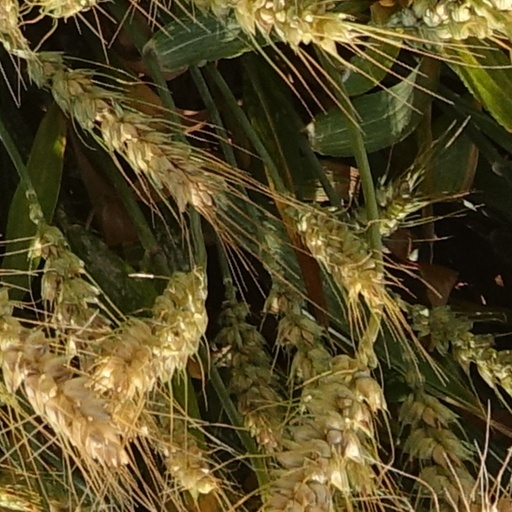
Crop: wheat